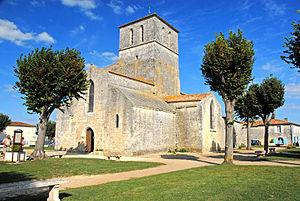
Saint-Sornin est une commune du sud-ouest de la France, située dans le département de la Charente-Maritime.